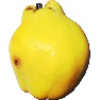
Label: Quince 1